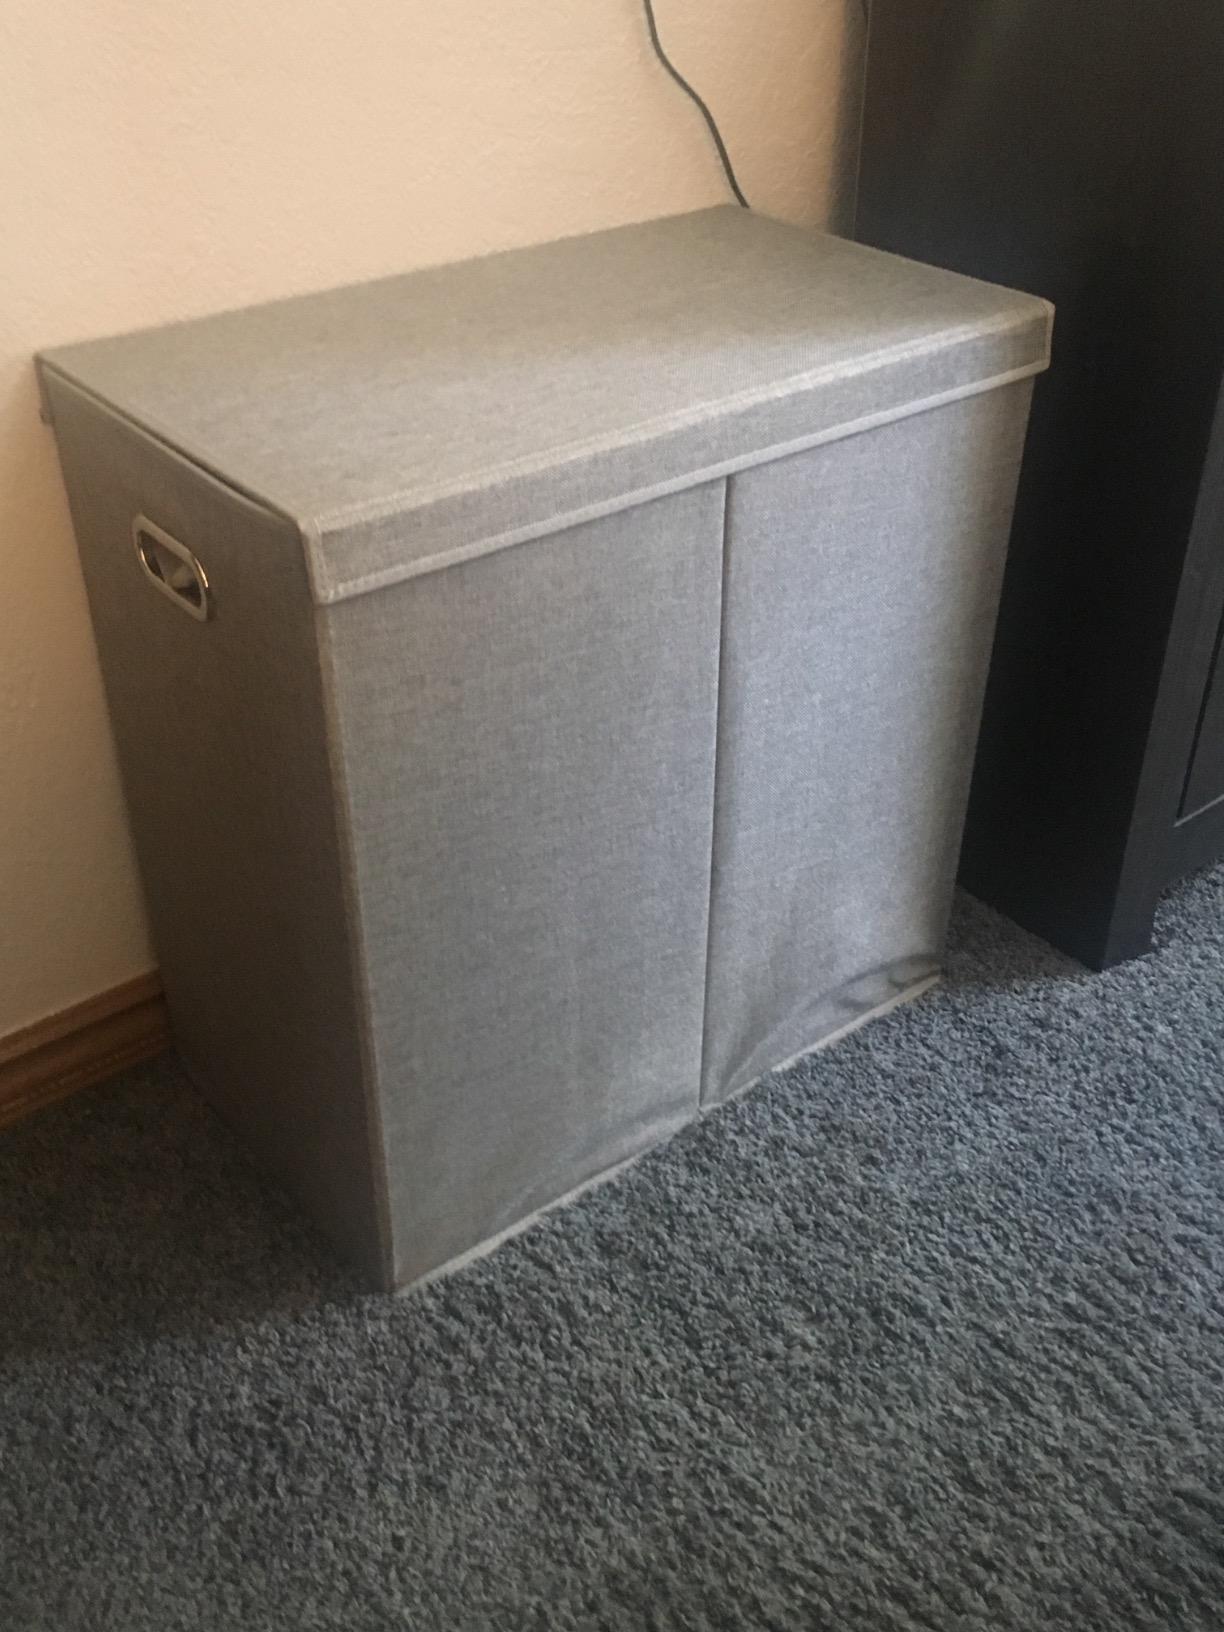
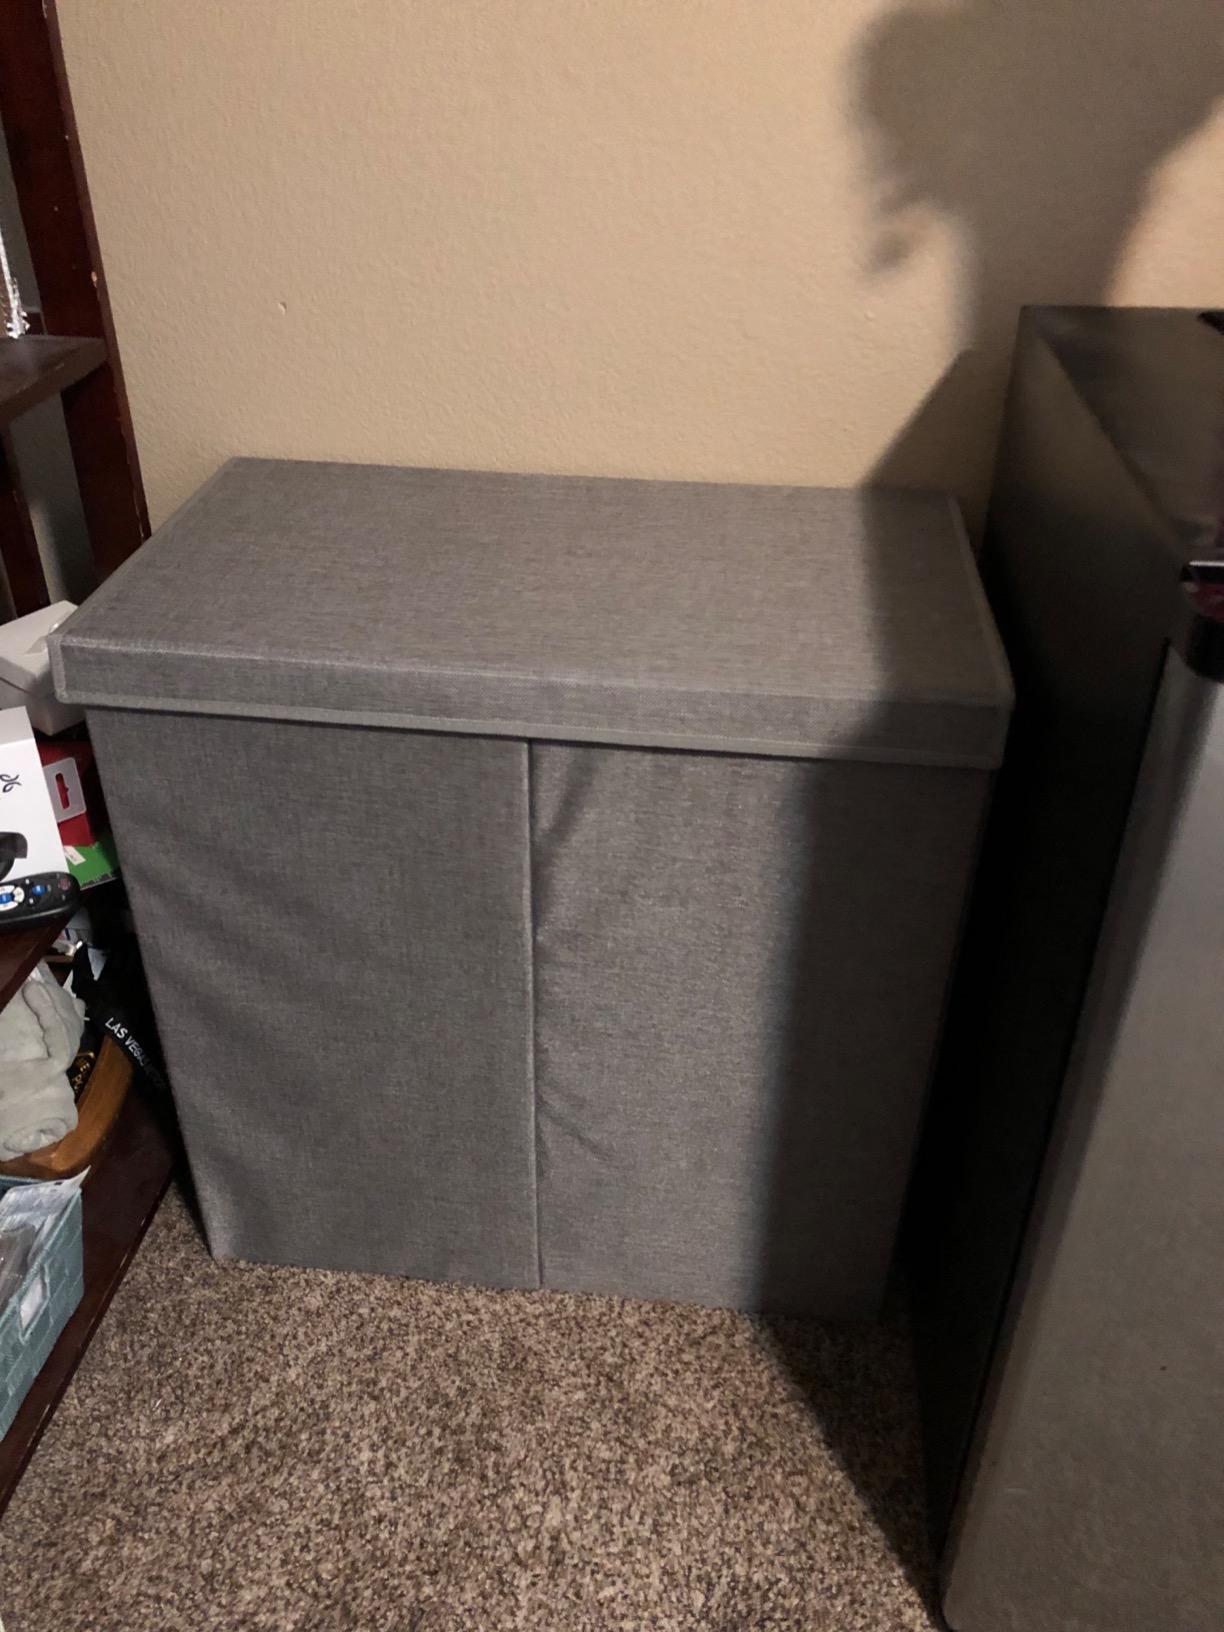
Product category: items_hamper
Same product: yes